Fresno Pacific University

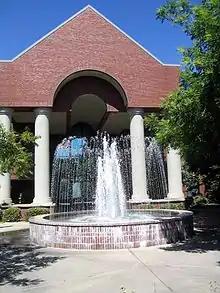
McDonald Hall

In February 2009 Fresno Pacific University began offering a "Four Year Graduation Guarantee." FPU already has the highest four-year graduation rate in the Central Valley, with 60 percent of traditional undergraduate students already graduating in four years, compared to 12–15 percent in the CSU system.